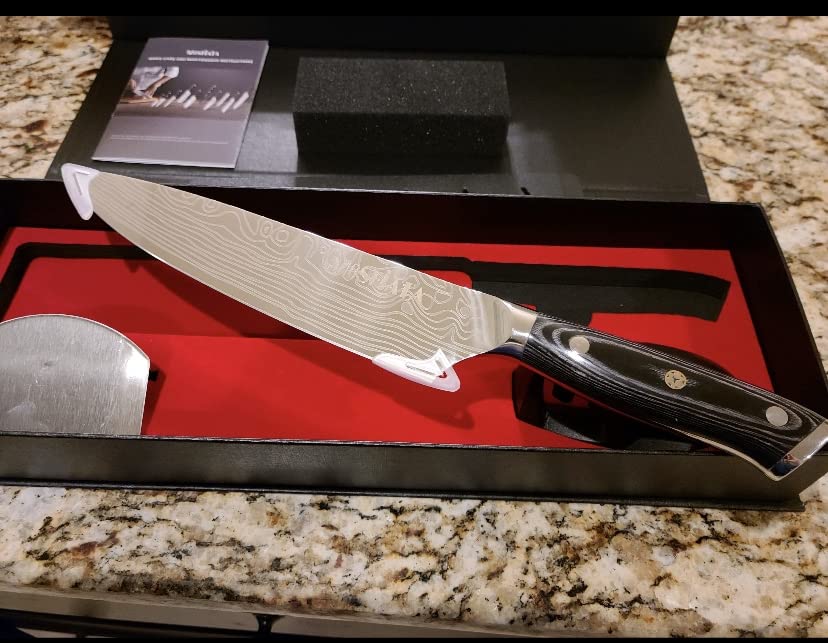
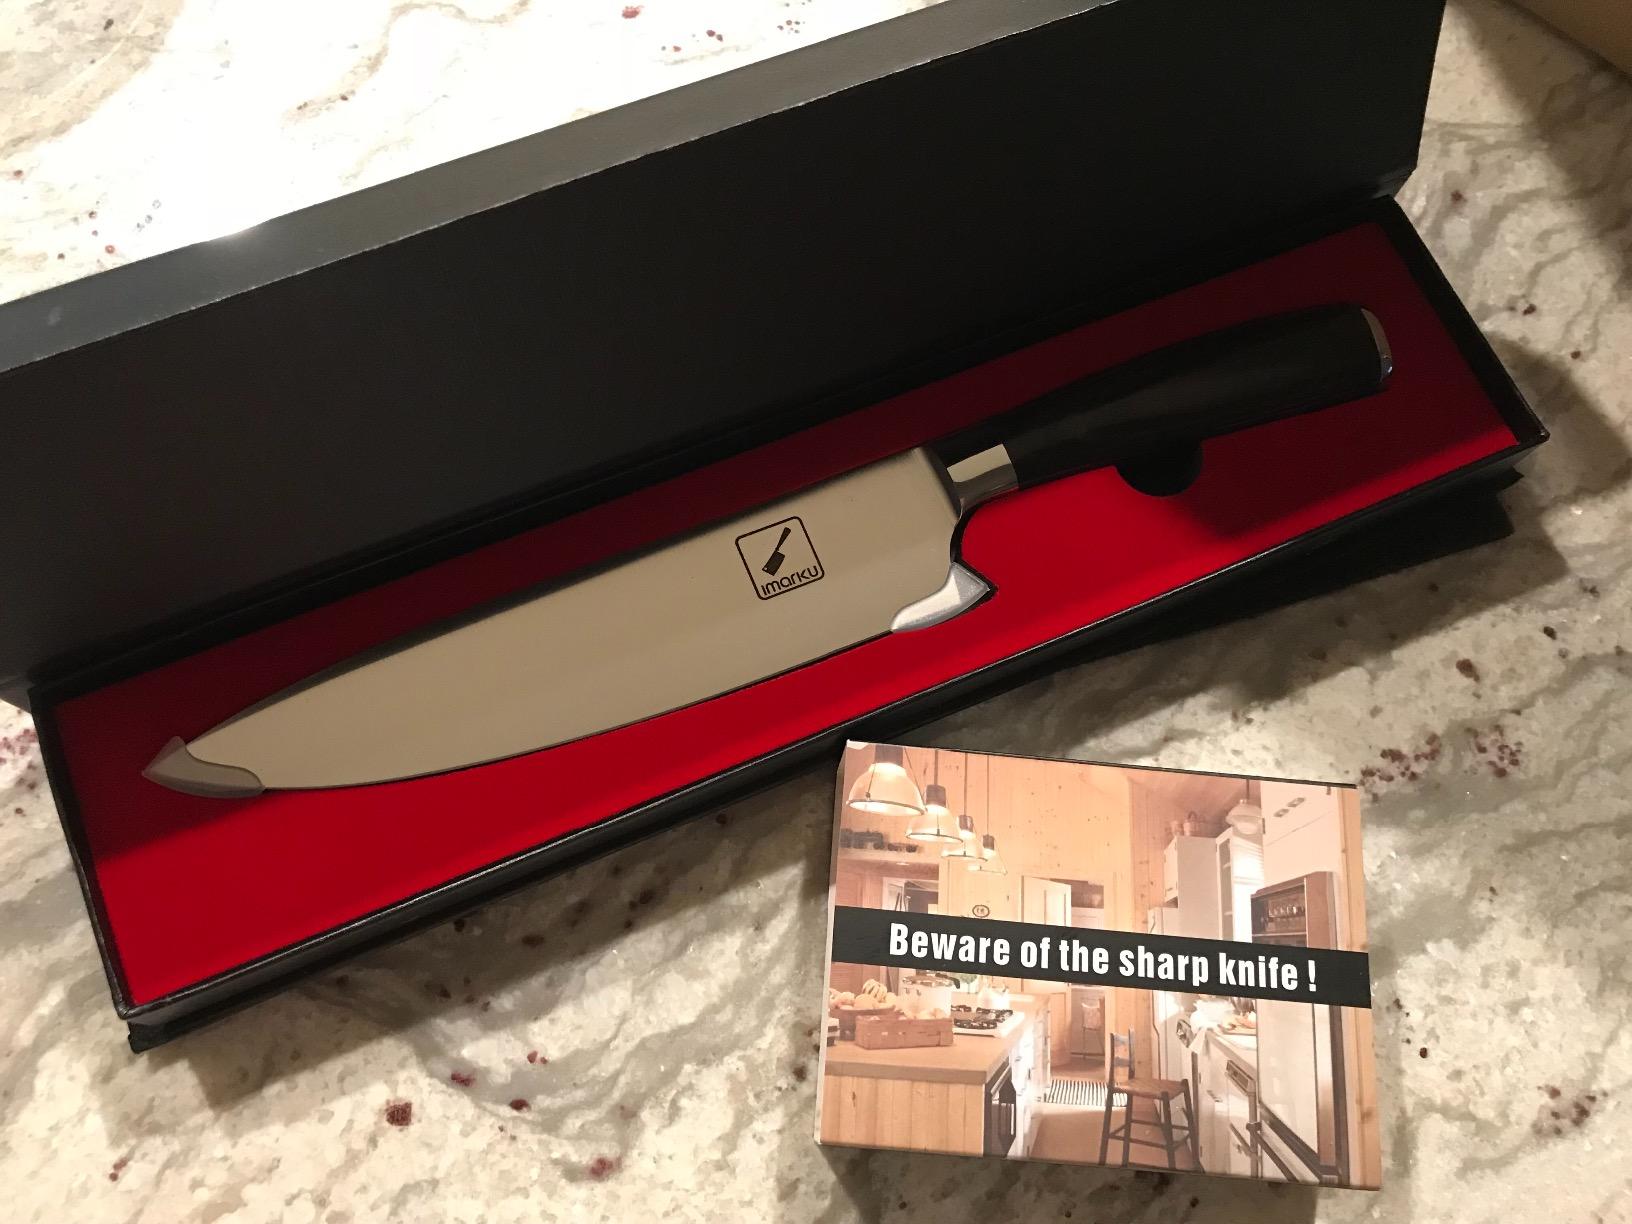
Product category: items_knife
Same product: no